Solar phenomena

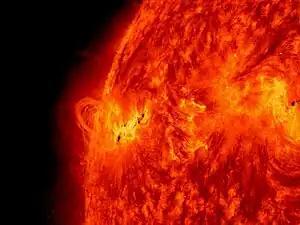
Solar activity: NASA's Solar Dynamics Observatory captured this image of the X1.2 class solar flare on May 14, 2013. The image shows light with a wavelength of 304 angstroms.

Solar phenomena are natural phenomena which occur within the atmosphere of the Sun. They take many forms, including solar wind, radio wave flux, solar flares, coronal mass ejections, coronal heating and sunspots.